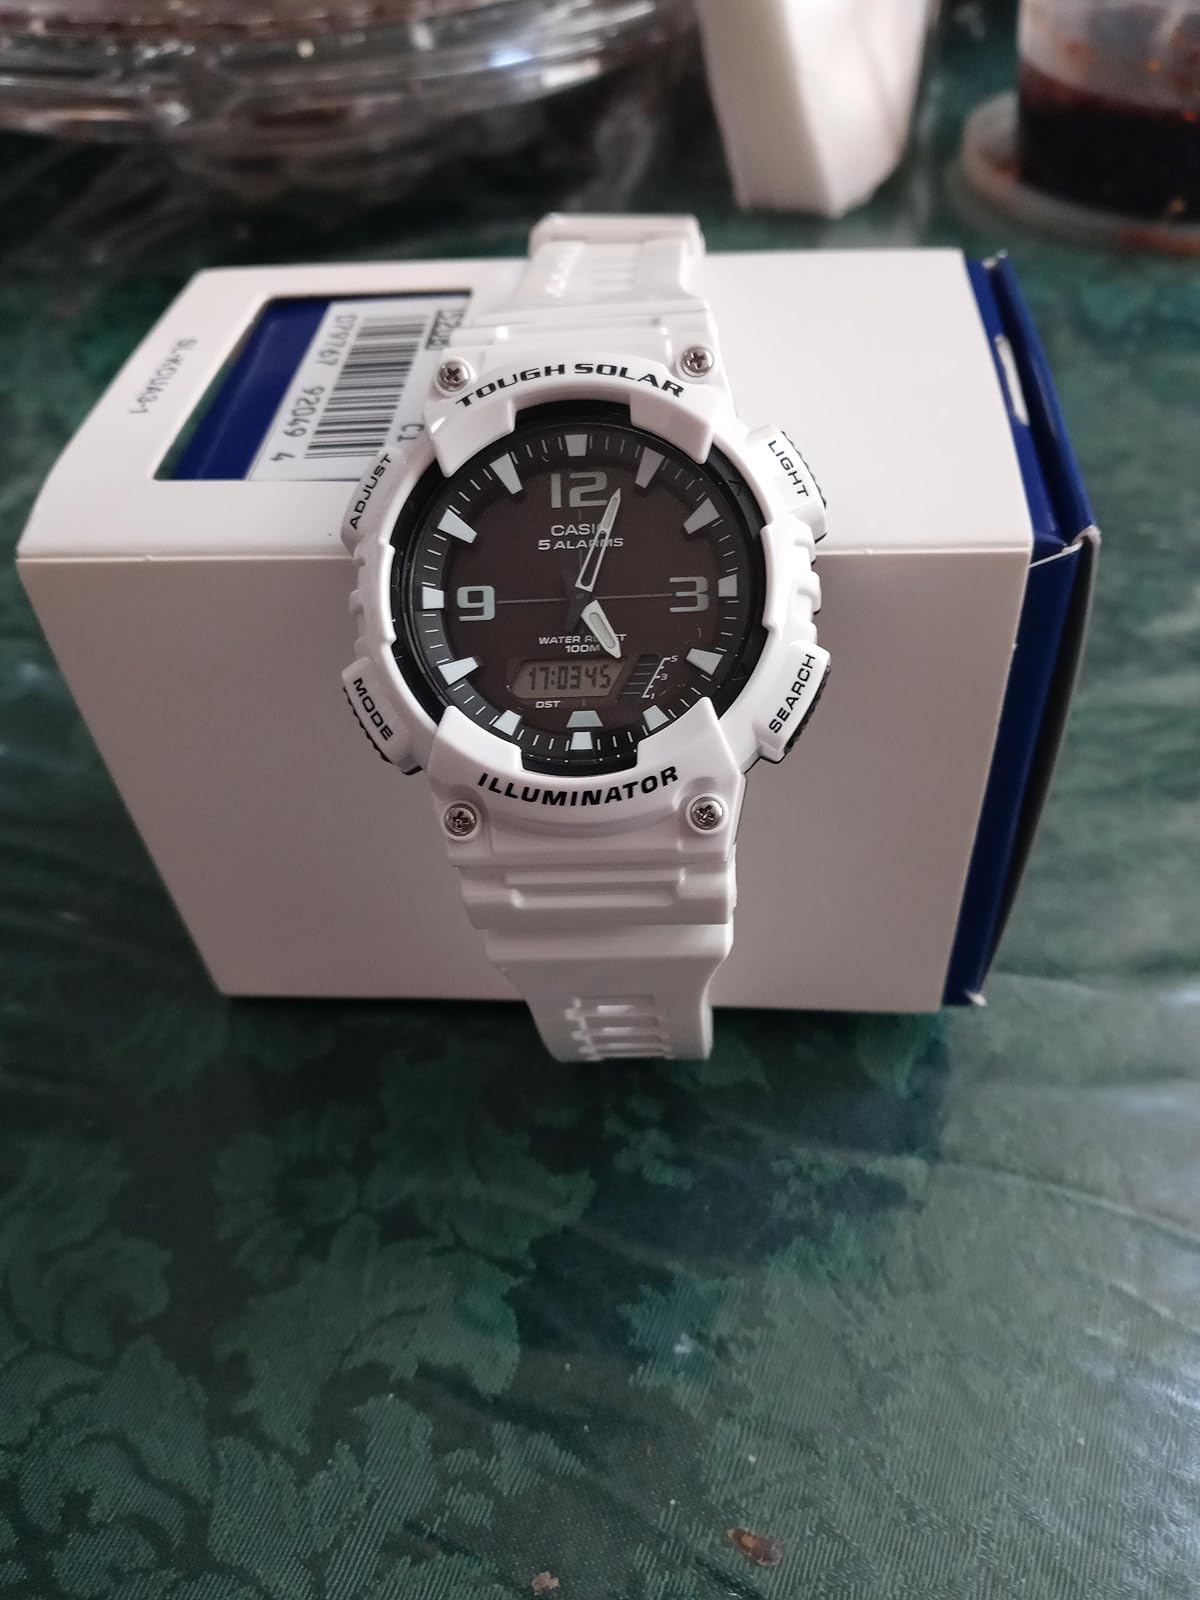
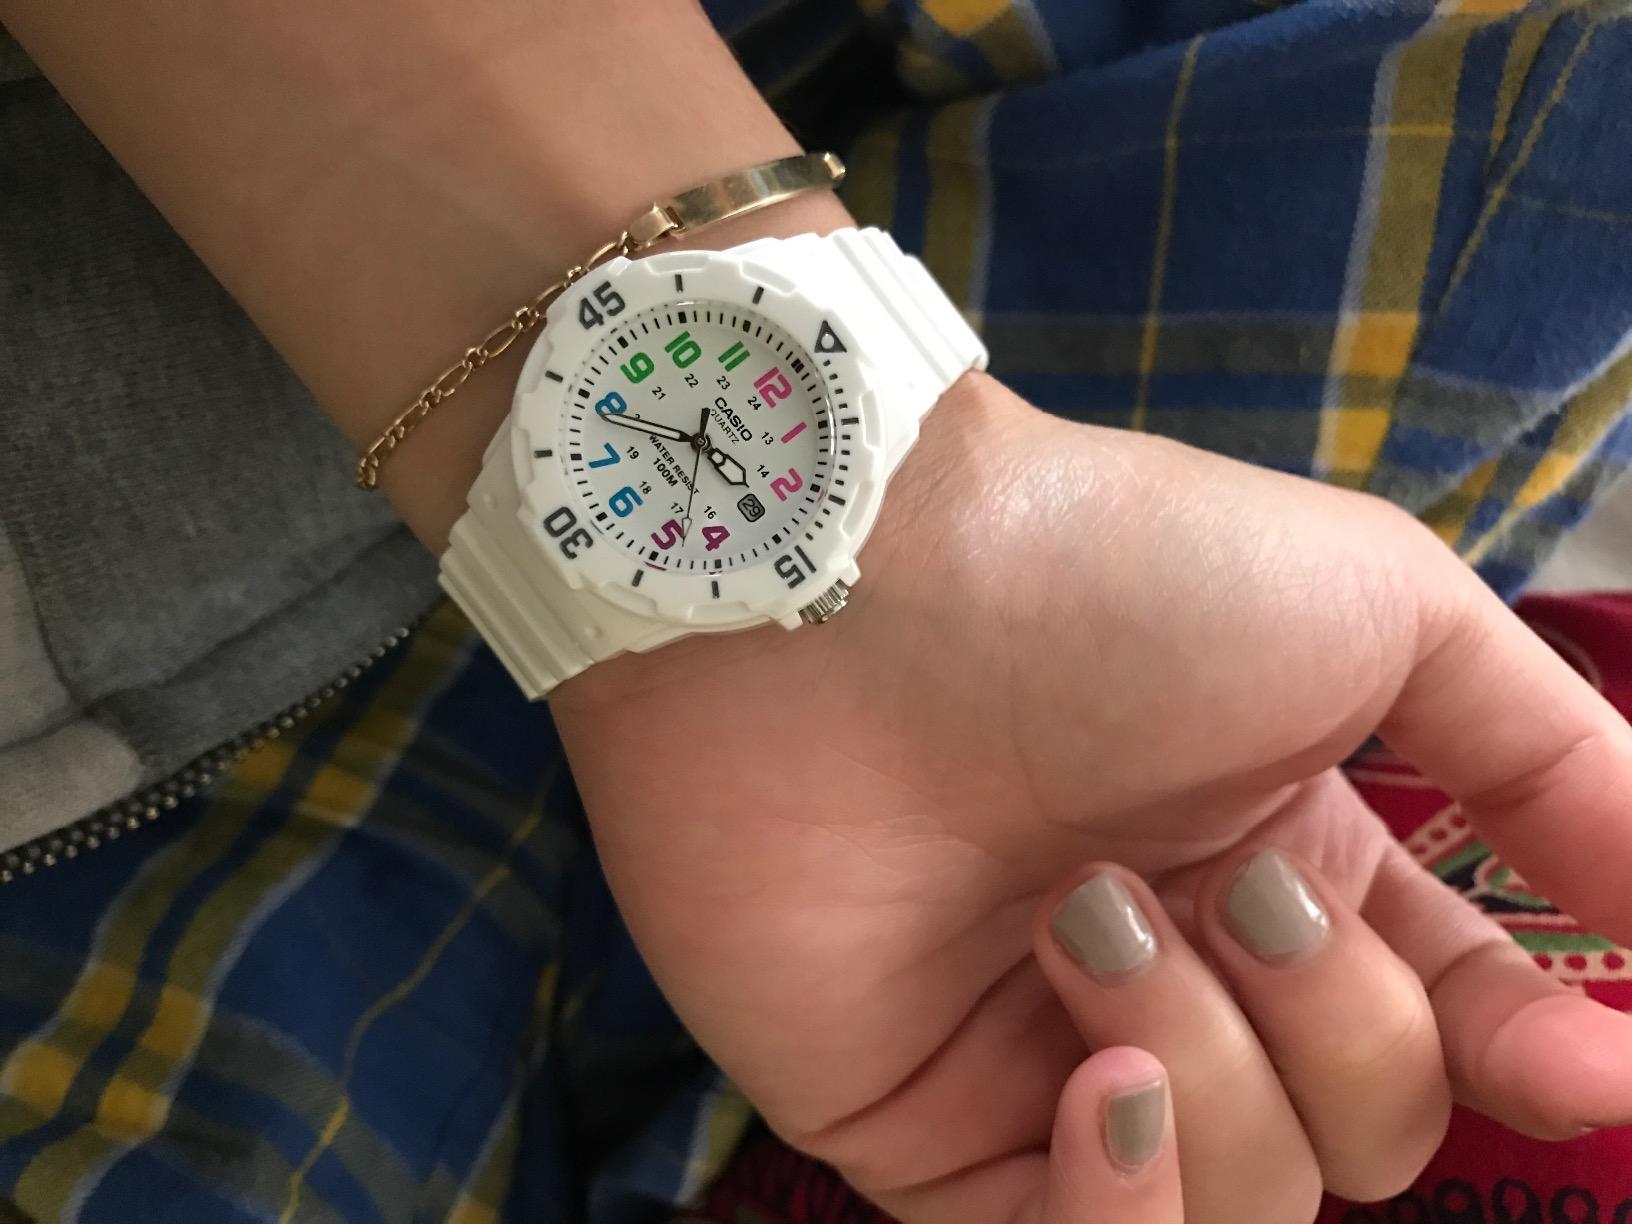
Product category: accessories_watch
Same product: no